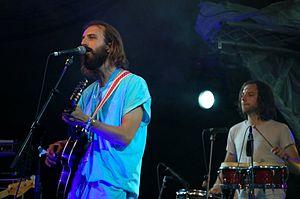
Herman Dune, anciennement Herman Düne, est un groupe de folk rock français, originaire de Paris. Il s'agit désormais du projet musical personnel de David-Ivar Herman Düne